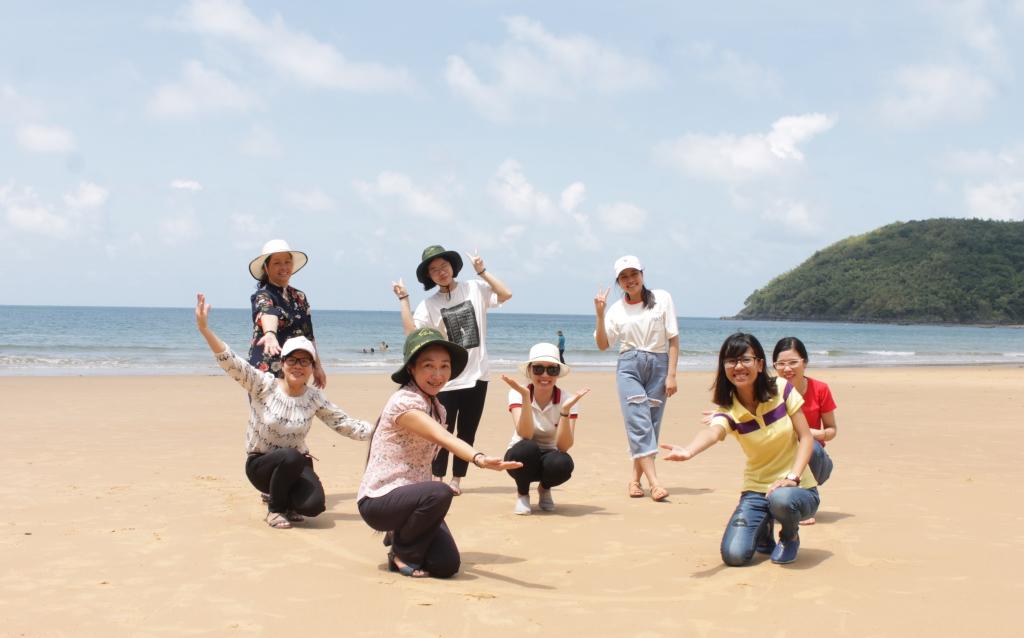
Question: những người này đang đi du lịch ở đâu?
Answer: những người này đang đi du lịch ở biển